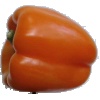
Label: Pepper Orange 1